List of birds of Bouvet Island

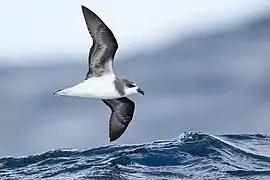
small seabird with white belly, blackish-grey wings, and grey head in flight over water

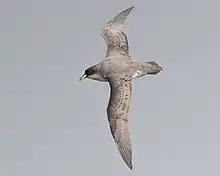
back view of seabird with grey and brown plumage in flight

Order: ProcellariiformesFamily: Procellariidae